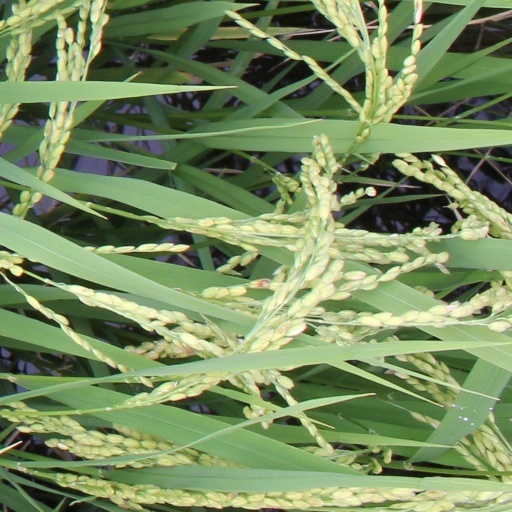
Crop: rice